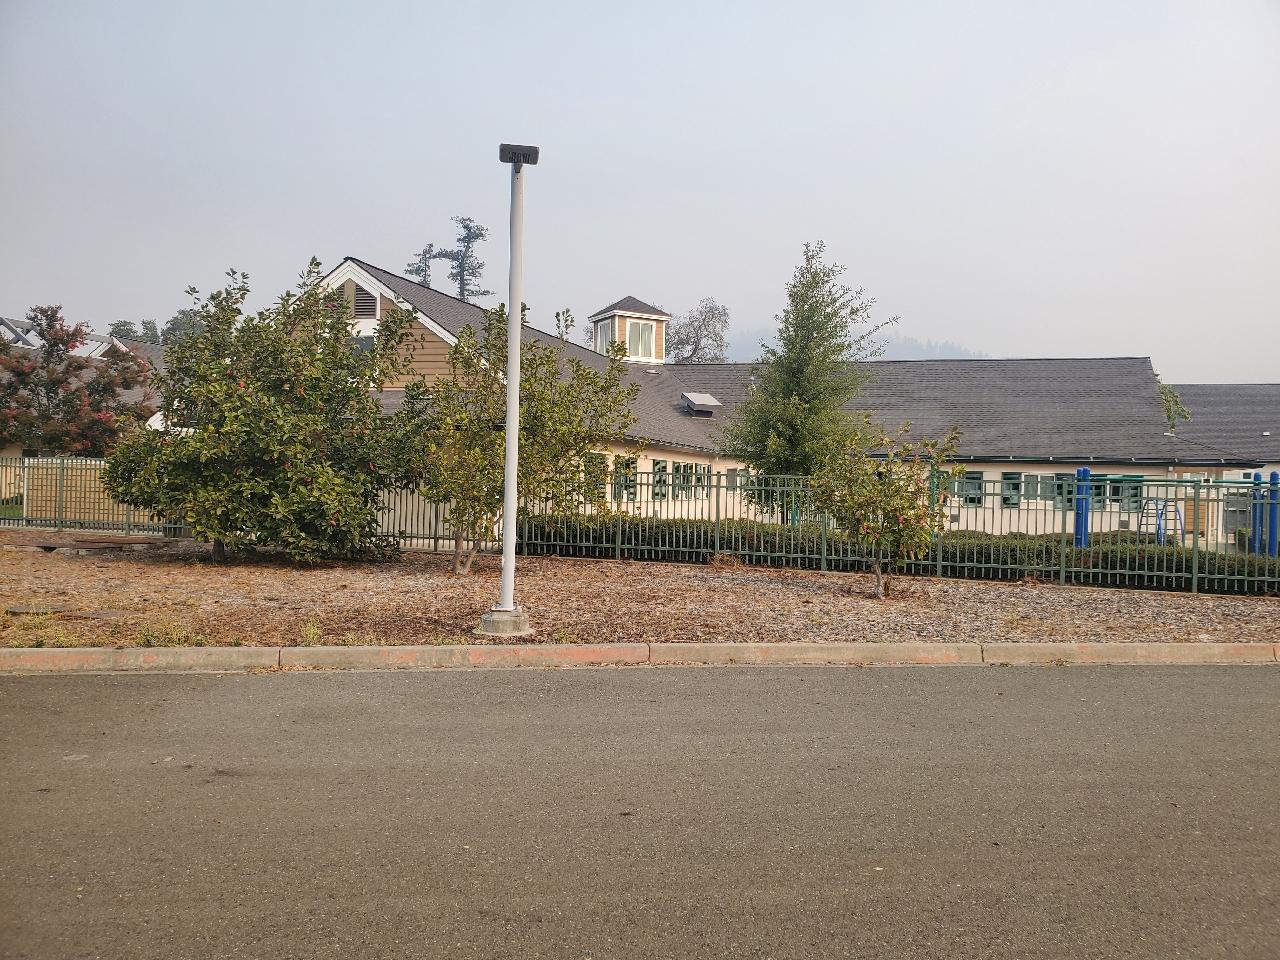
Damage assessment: no_damage